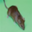
Label: mouse